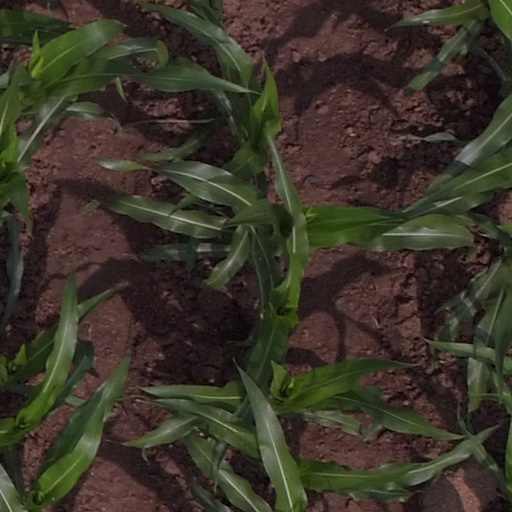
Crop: maize; corn